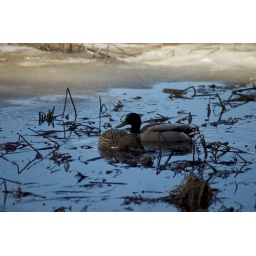
Two ducks in the water